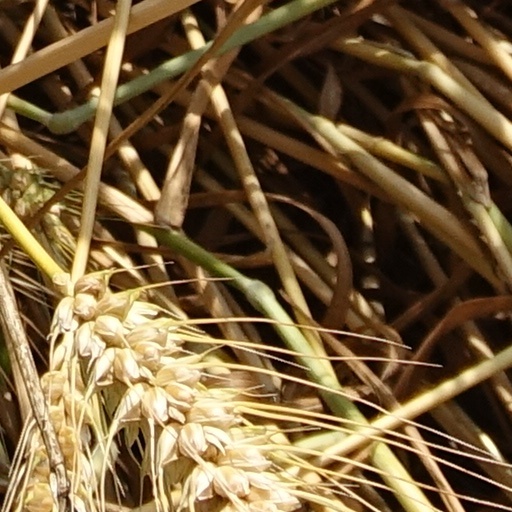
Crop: wheat